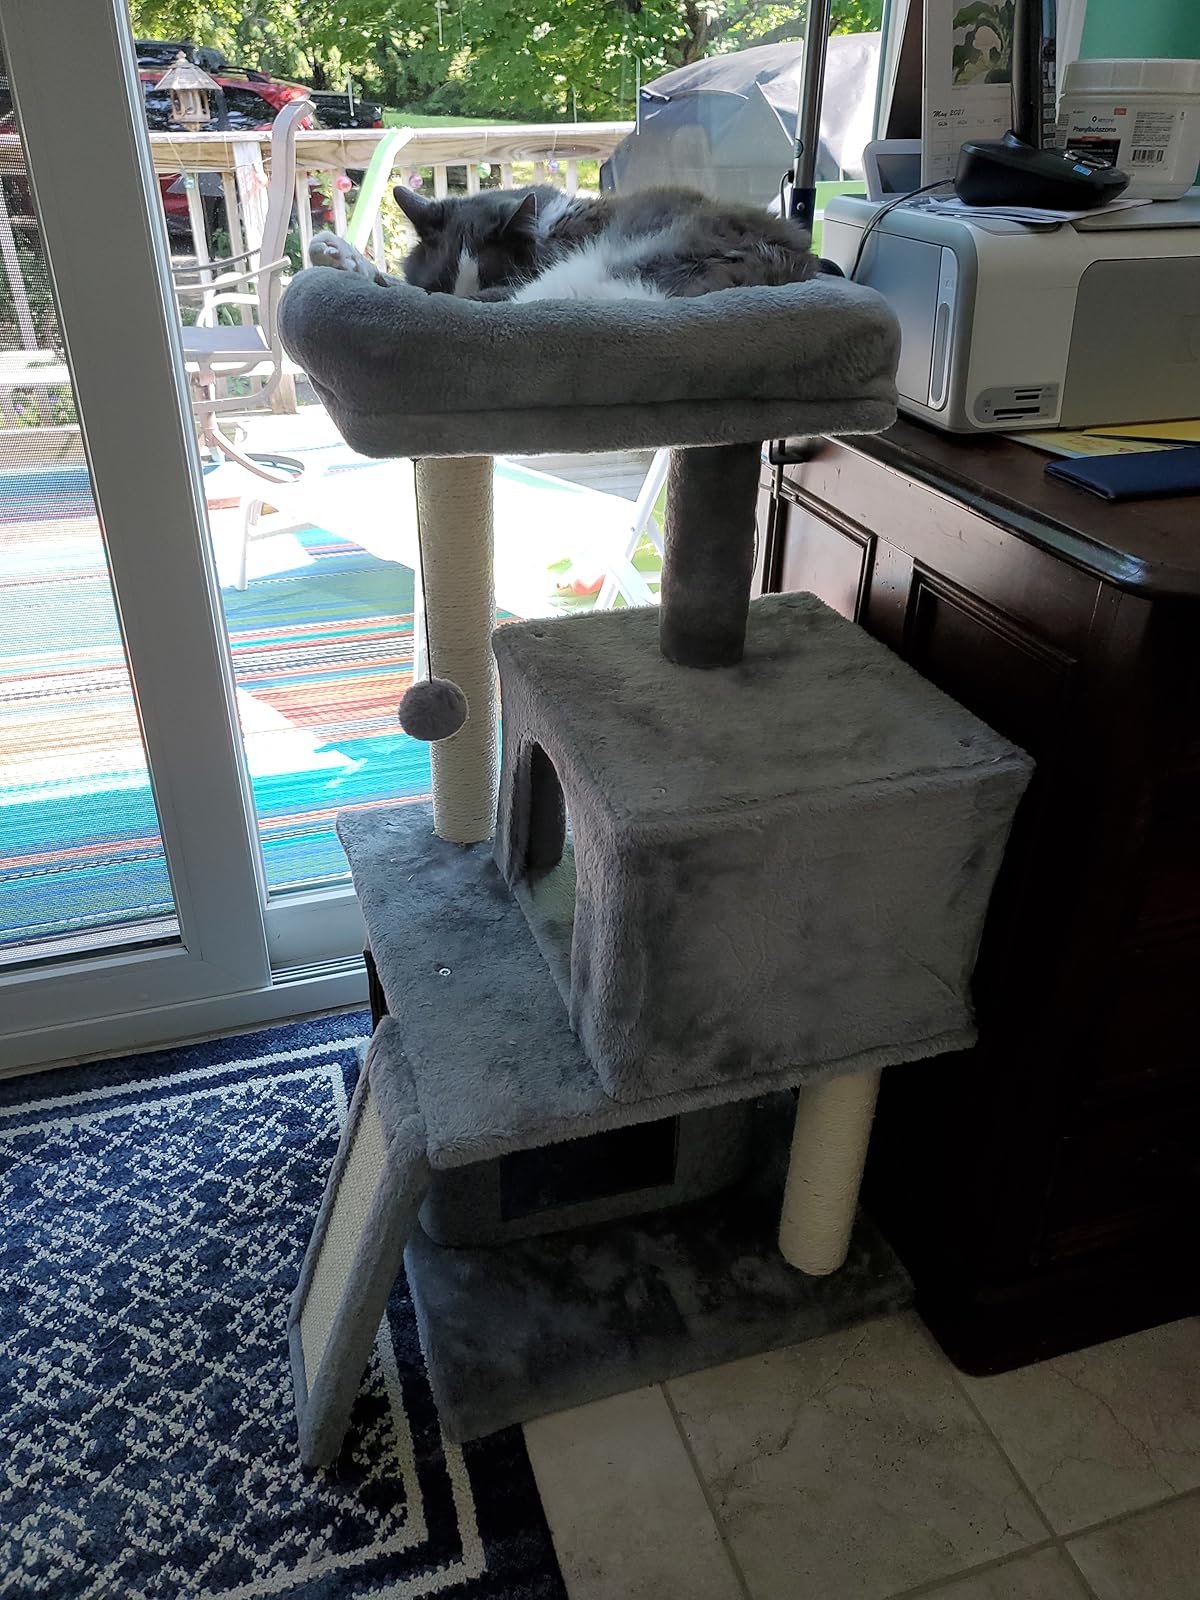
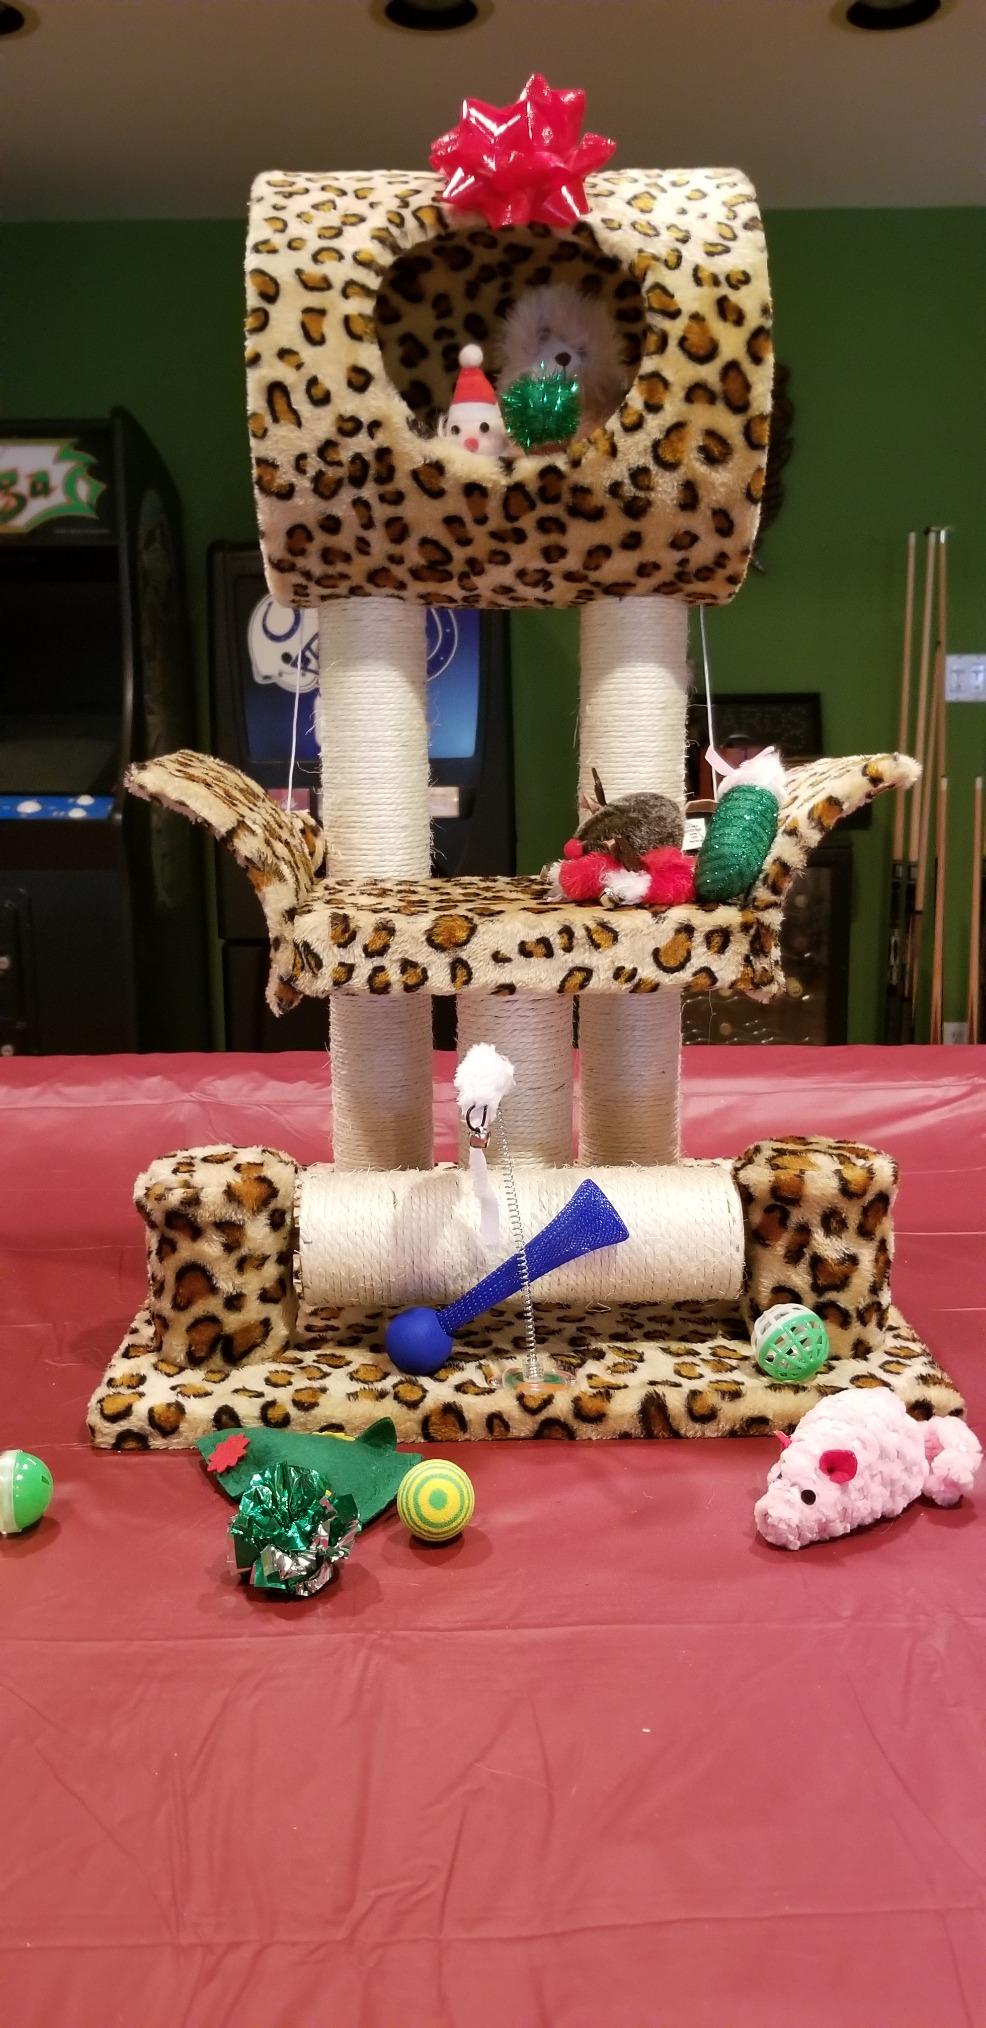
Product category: items_cat tree
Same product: no